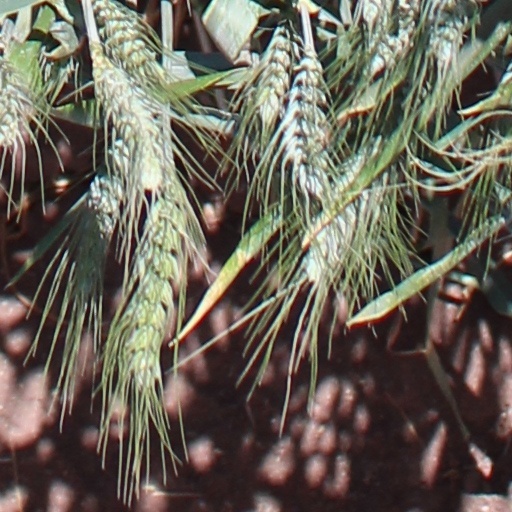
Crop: wheat